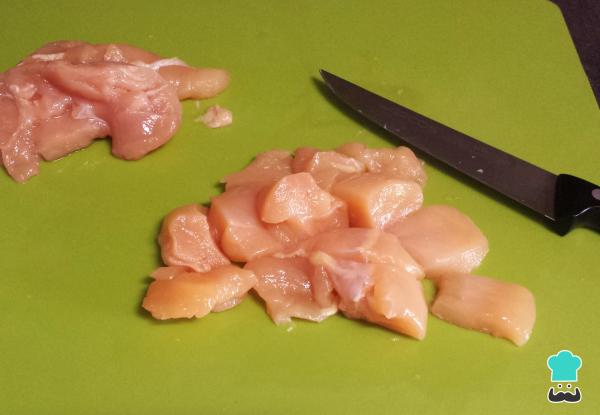
Una vez hayas reunido todos los ingredientes, que no son muchos, lo primero que debes hacer es cortar el pollo en cubos o piezas de un bocado. Lo ideas es que sean trozos medianos que te quepan en la boca, si necesidad de tener que cortarlos.